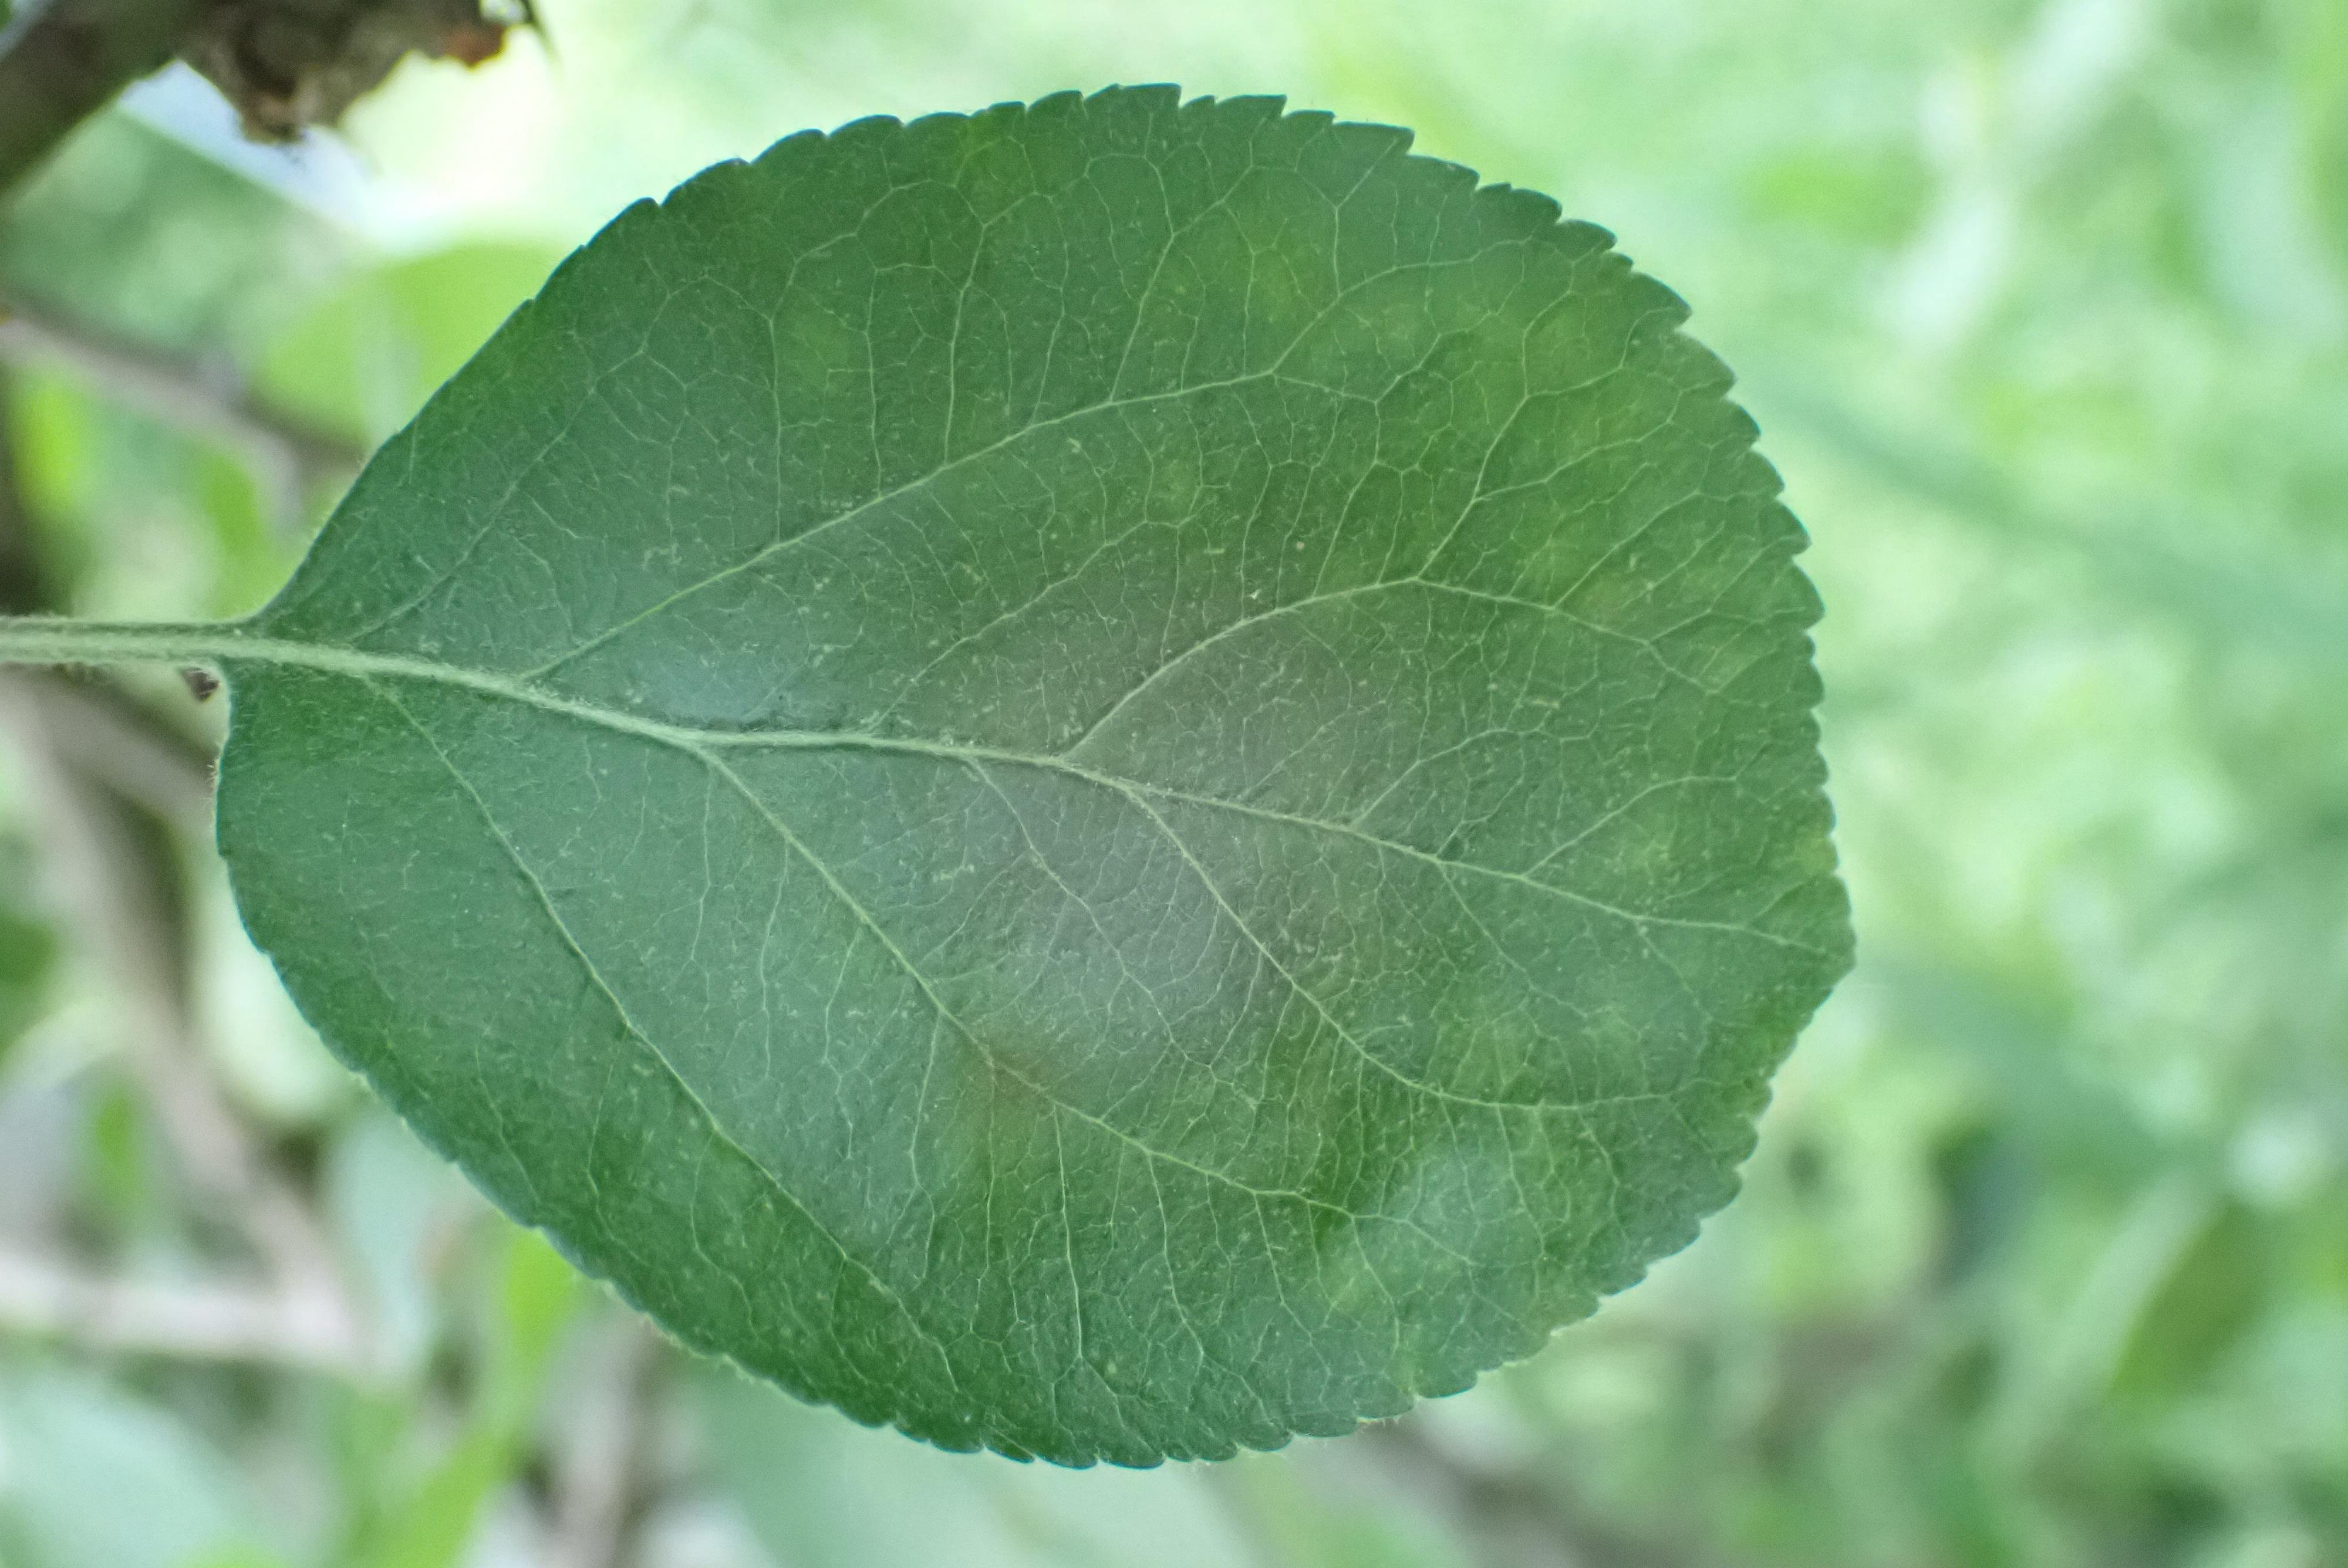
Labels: scab